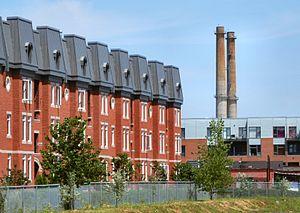
Incinérateur 5 dans le quartier Rosemont à Montréal
Les municipalités locales sont des entités administratives assurant la gestion territoriale des collectivités publiques qui sont établies en un lieu déterminé et qui y jouissent d'un pouvoir de juridiction et réglementation dévolu par le gouvernement du Québec. En date d'avril 2020, 1 108 municipalités locales sont constituées sur le territoire québécois. Toute partie du territoire québécois qui n'est pas celui d'une municipalité locale est un territoire non organisé ou une réserve indienne.